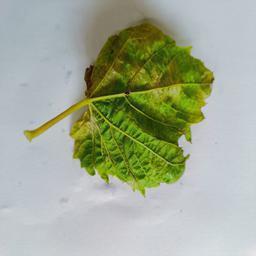
Label: Downy Mildew